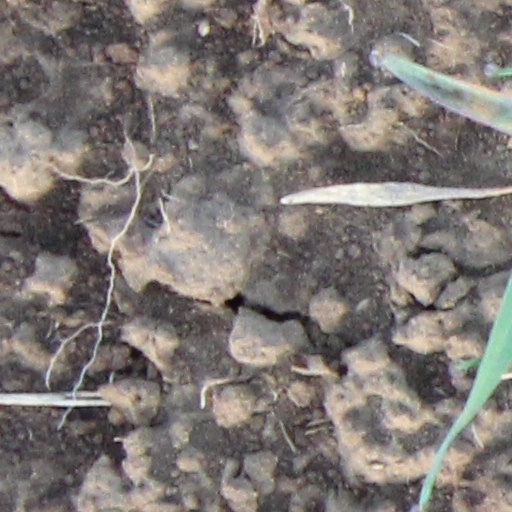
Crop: wheat